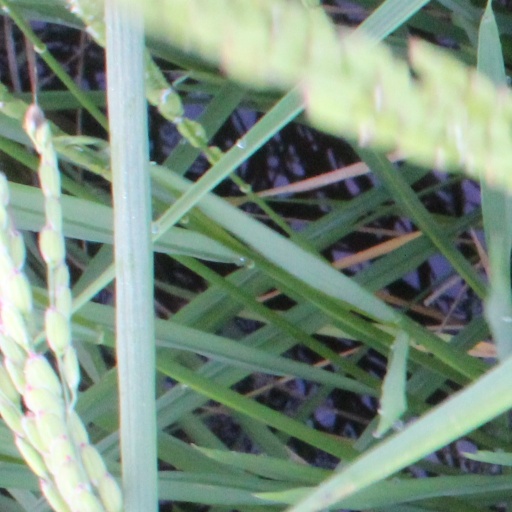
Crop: rice